This Transient Life

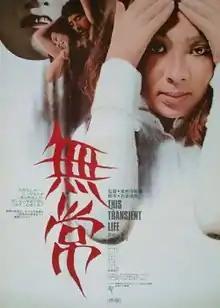
Film poster

is a 1970 Japanese erotic drama film directed by Akio Jissoji, in his feature directorial debut. It is the first film in Jissoji's Buddhist Trilogy. Starring Ryō Tamura and Michiko Tsukasa, it follows a young man who falls in love with his sister and gets her pregnant. After a monk from a nearby Buddhist Monastery finds out, the young man becomes an assistant to a master sculptor, only to proceed to complicate matters with his affairs. The film won the Golden Leopard at the Locarno International Film Festival.